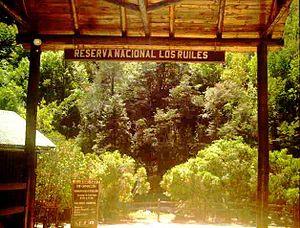
La réserve nationale Los Ruiles est une réserve nationale située dans la région du Maule au Chili. Créée le 13 juillet 1992, la réserve, d'une superficie de 45 hectares, est composée de deux secteurs non contigus : Los Ruiles de Cauquenes situé sur la province de Cauquenes et Los Ruiles de Empedrado situé sur la province de Talca. Le principal sentier de trekking se situe dans Los Ruiles de Cauquenes.